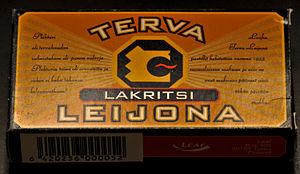
En suédois Tjärpastiller, en finnois Terva Leijona, en français, littéralement, des pastilles de goudron, sont des bonbons doux fabriqués en Finlande. Ils ont un goût particulier de goudron. C'est l'essence même du goudron qui donne aux pastilles ce goût caractéristique.